Patterson School of Diplomacy and International Commerce

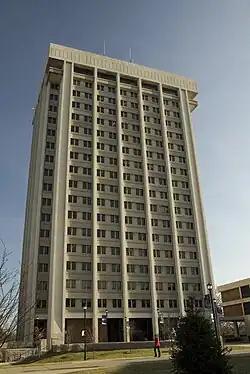
Patterson Office Tower, home of the school of diplomacy.

The Patterson School of Diplomacy and International Commerce is part of the University of Kentucky located in Lexington, Kentucky. It is a graduate program devoted to the study of diplomacy, international affairs, and commerce.